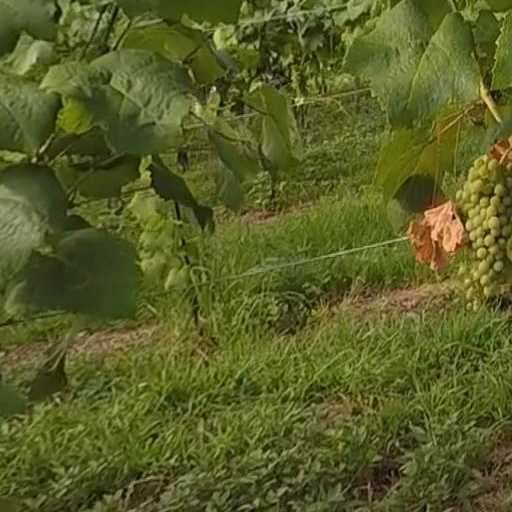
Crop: grape